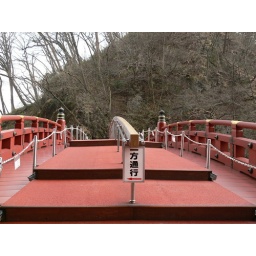
Sacred bridge over the Daiya river